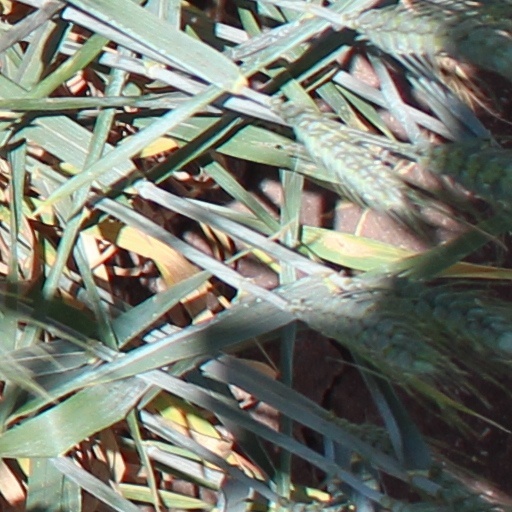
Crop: wheat